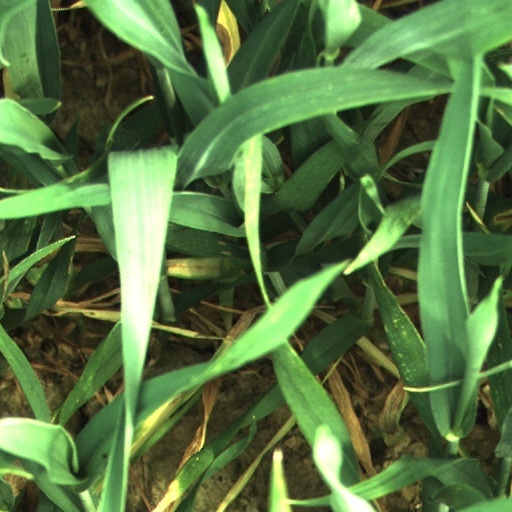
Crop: wheat